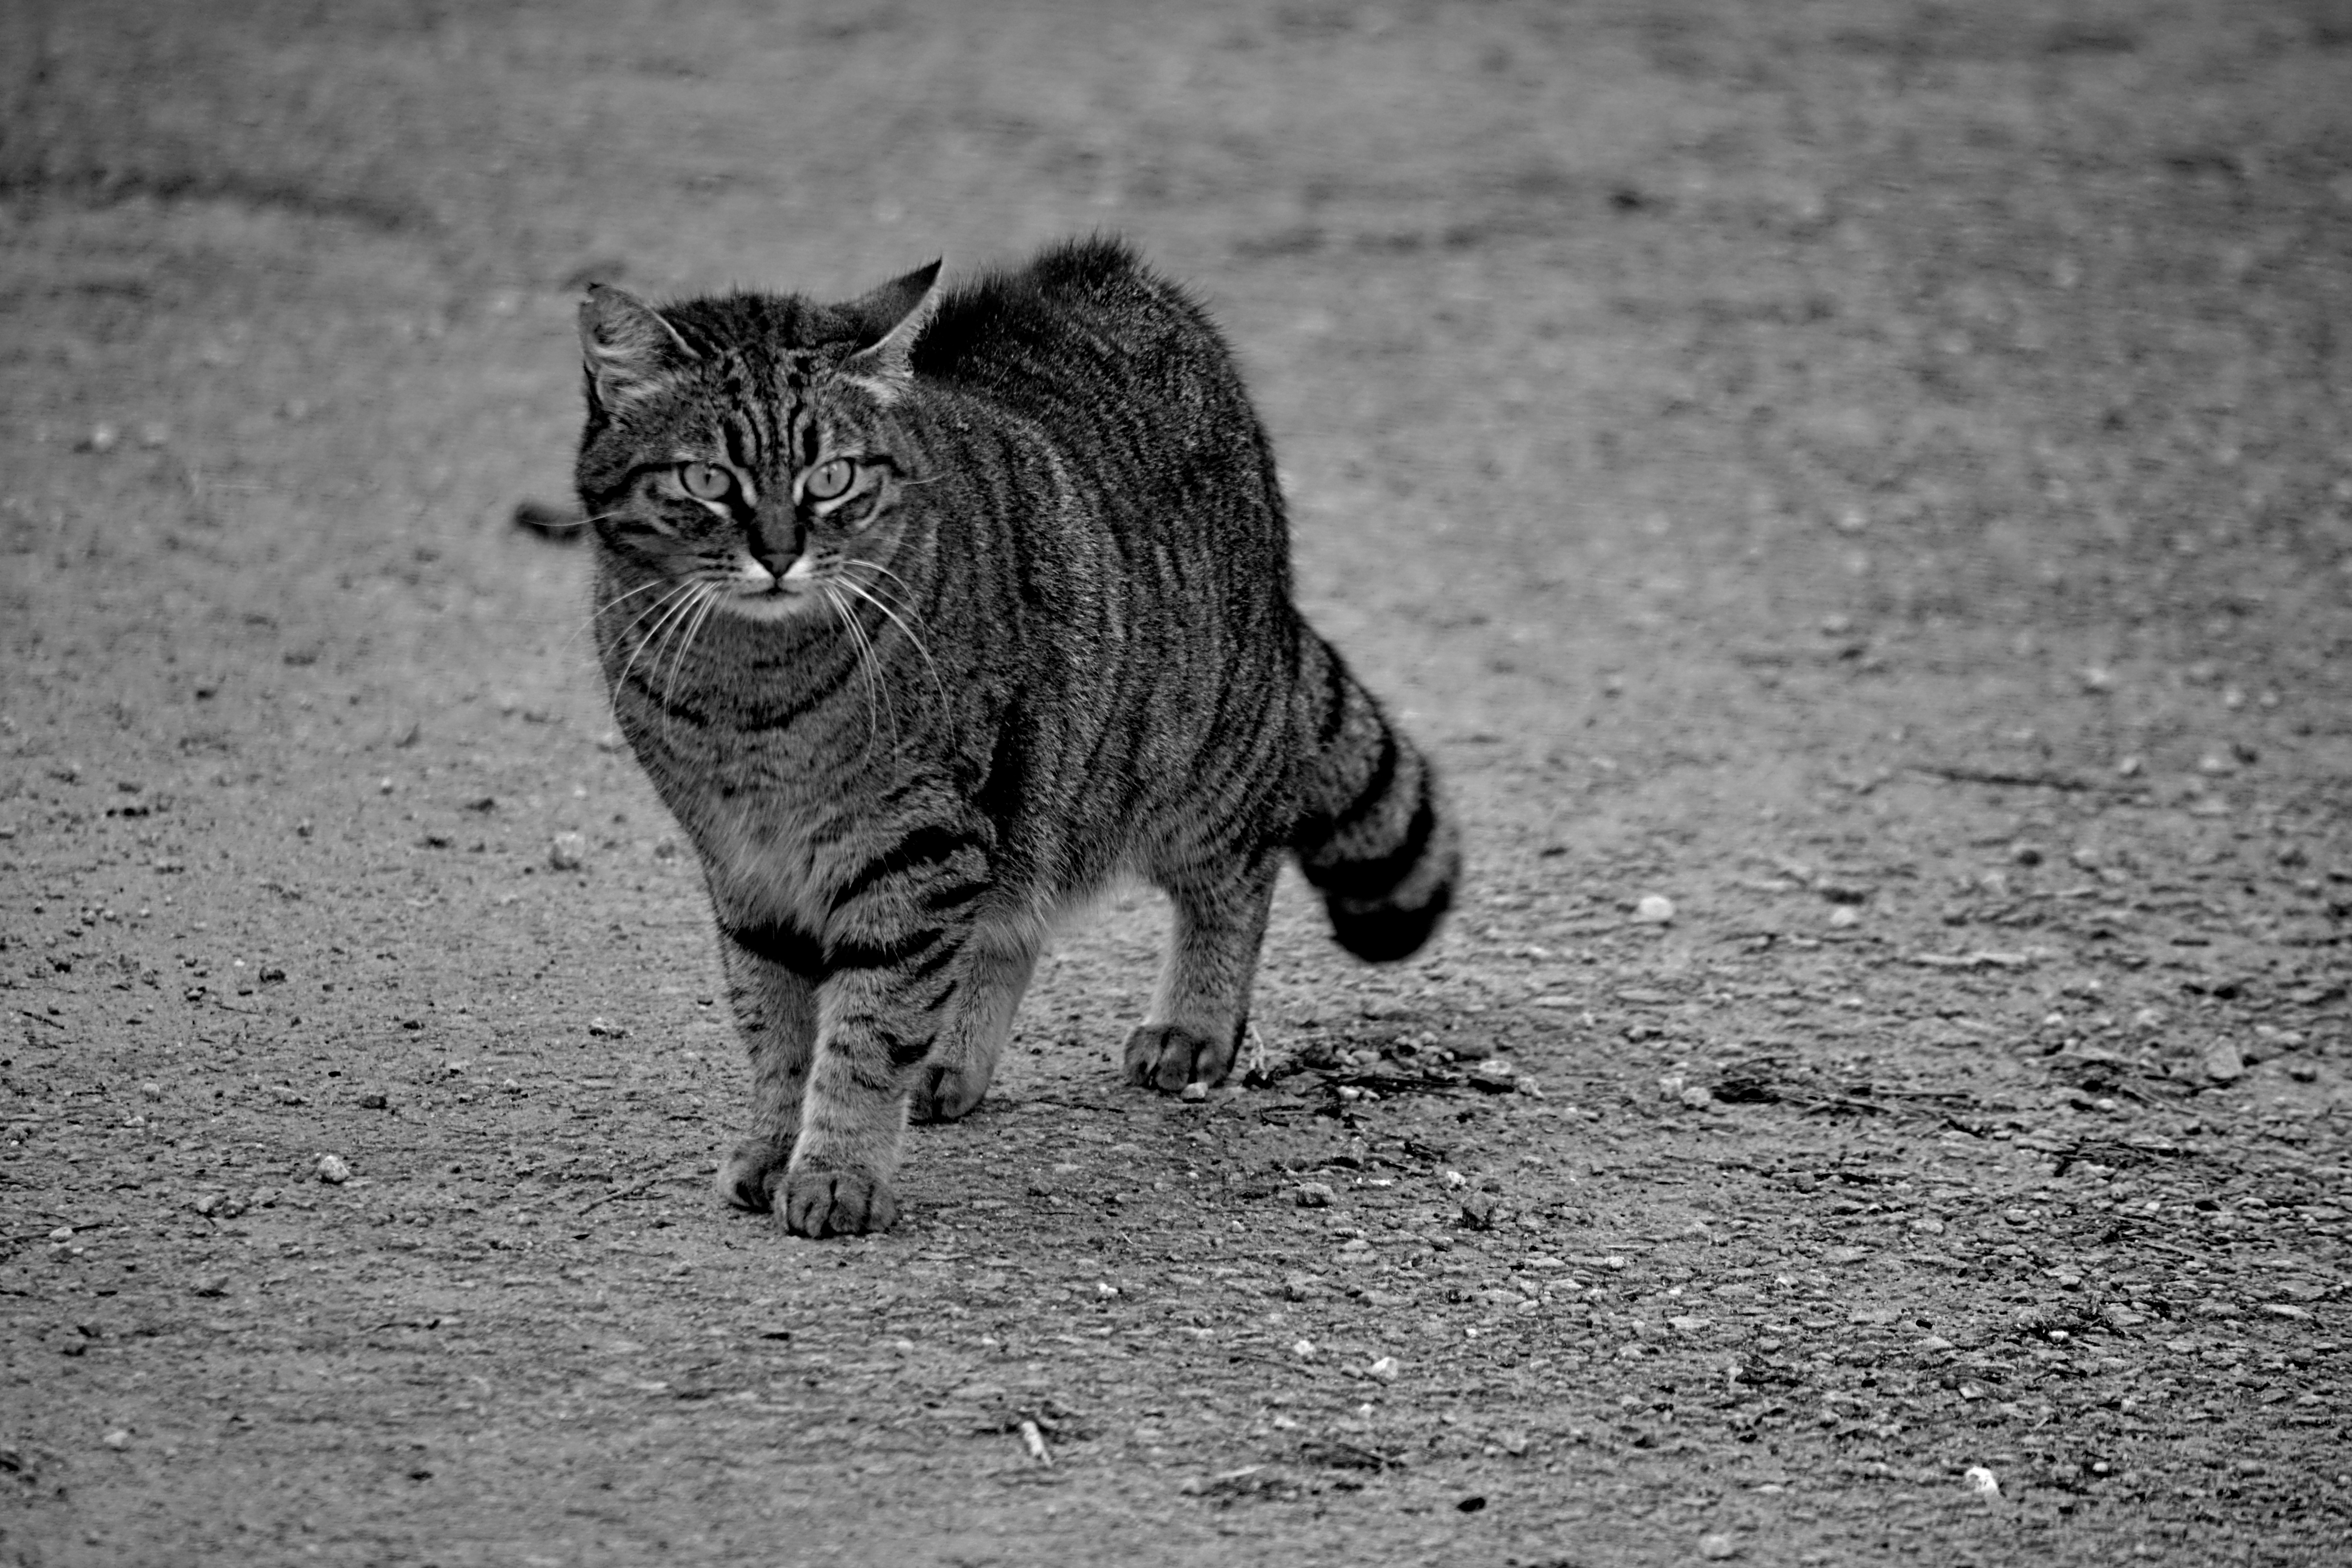
black and white, animal, wildlife, cat, feline, tabby, mammal, black, monochrome, fauna, domestic animal, whiskers, tiger, animals, vertebrate, cat eyes, bobcat, cat's eyes, wild cat, monochrome photography, small to medium sized cats, cat like mammal